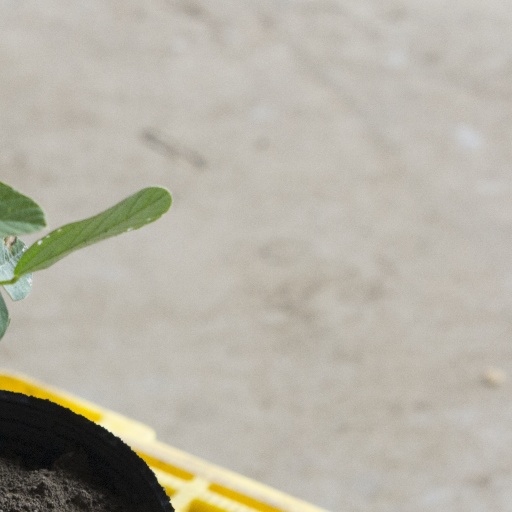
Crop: soybean